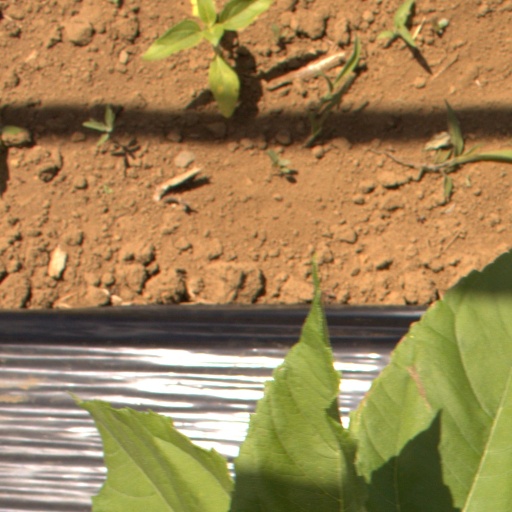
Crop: Jerusalem artichoke